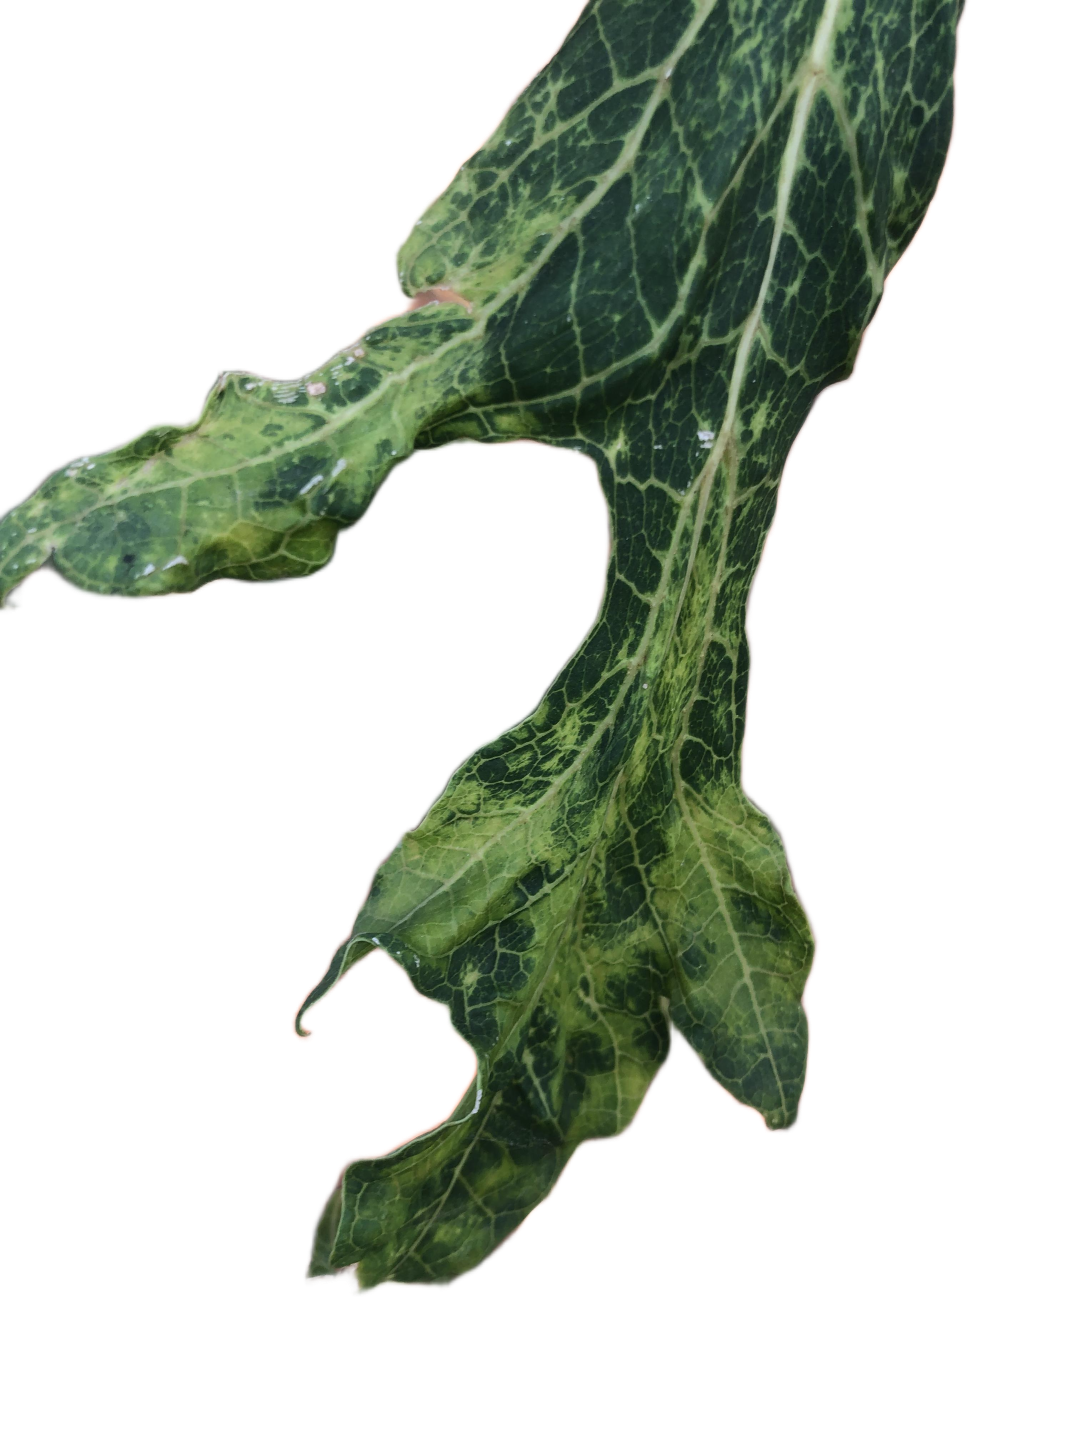
Crop: Papaya
Label: Curled_Yellow_Spot